Popular (Eric Saade song)

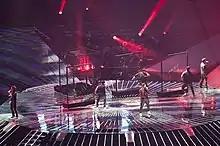
Eric Saade performing in the final of Eurovision Song Contest 2011

Saade performed on 12 May 2011 in the second semi-final of Eurovision Song Contest in eighth position in the lineup. Popular was the last song to have been announced to qualify for the Grand Final. It was later revealed that he finished first in the second semi-final. On 14 May 2011, he performed the song in the final in seventh position in the lineup. Saade came in third place with 185 points, which was the best result for Sweden since 1999 when Charlotte Perrelli won with the song "Take Me to Your Heaven". It was also Sweden's fifth third place in Eurovision history. He came in second place in the televoting only two points behind the winner Azerbaijan.